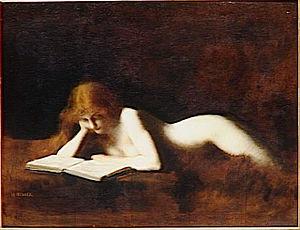
Ioanna Carolina Carlesi, plus connue sous le nom Juana Romani, née le 30 avril 1867 à Velletri, et morte le 13 juin 1923 à Suresnes, France, est une modèle et une artiste peintre italienne, active en France.